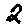
Label: 2